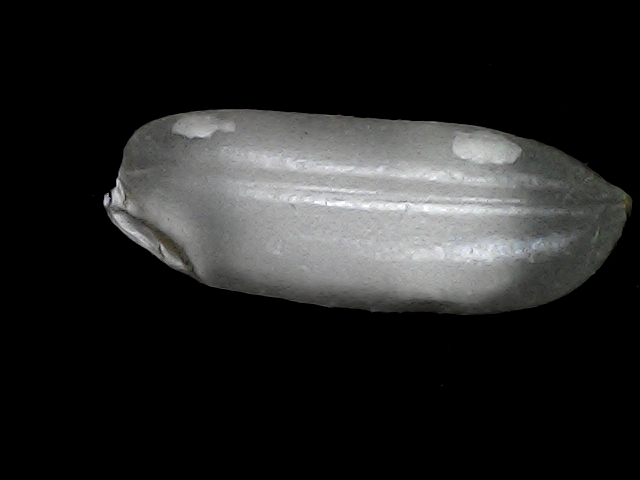
Rice variety: BRRI74